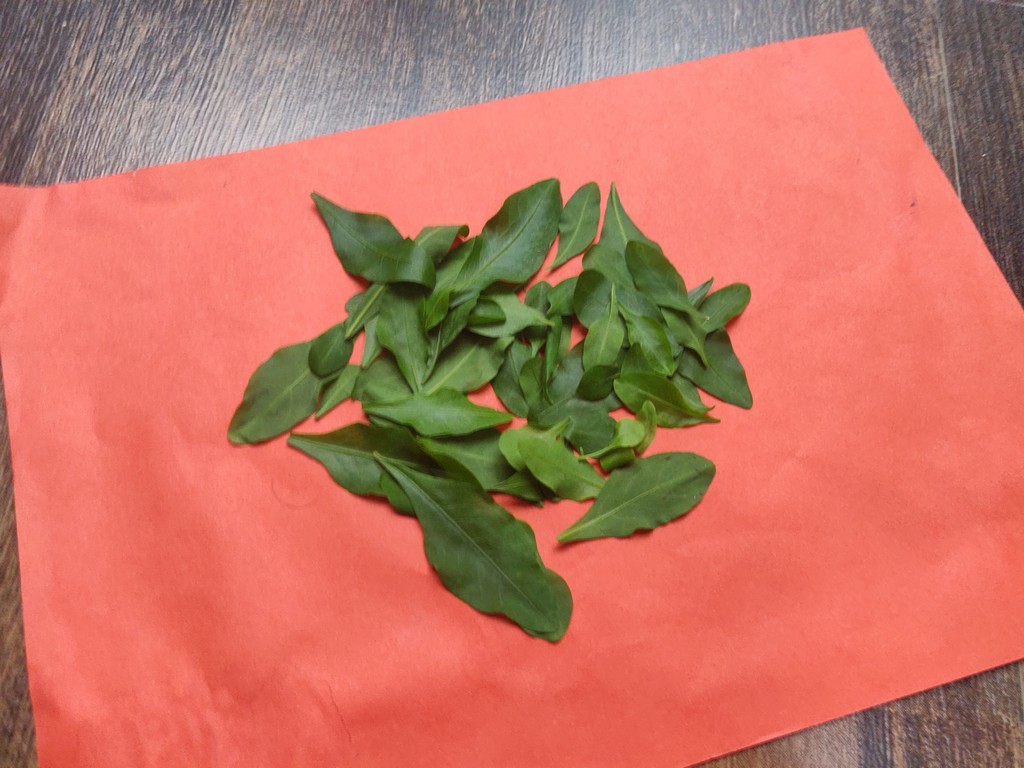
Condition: Healthy
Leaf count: multiple
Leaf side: unknown